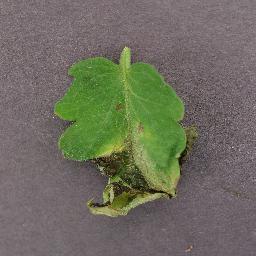
Label: Tomato___Late_blight